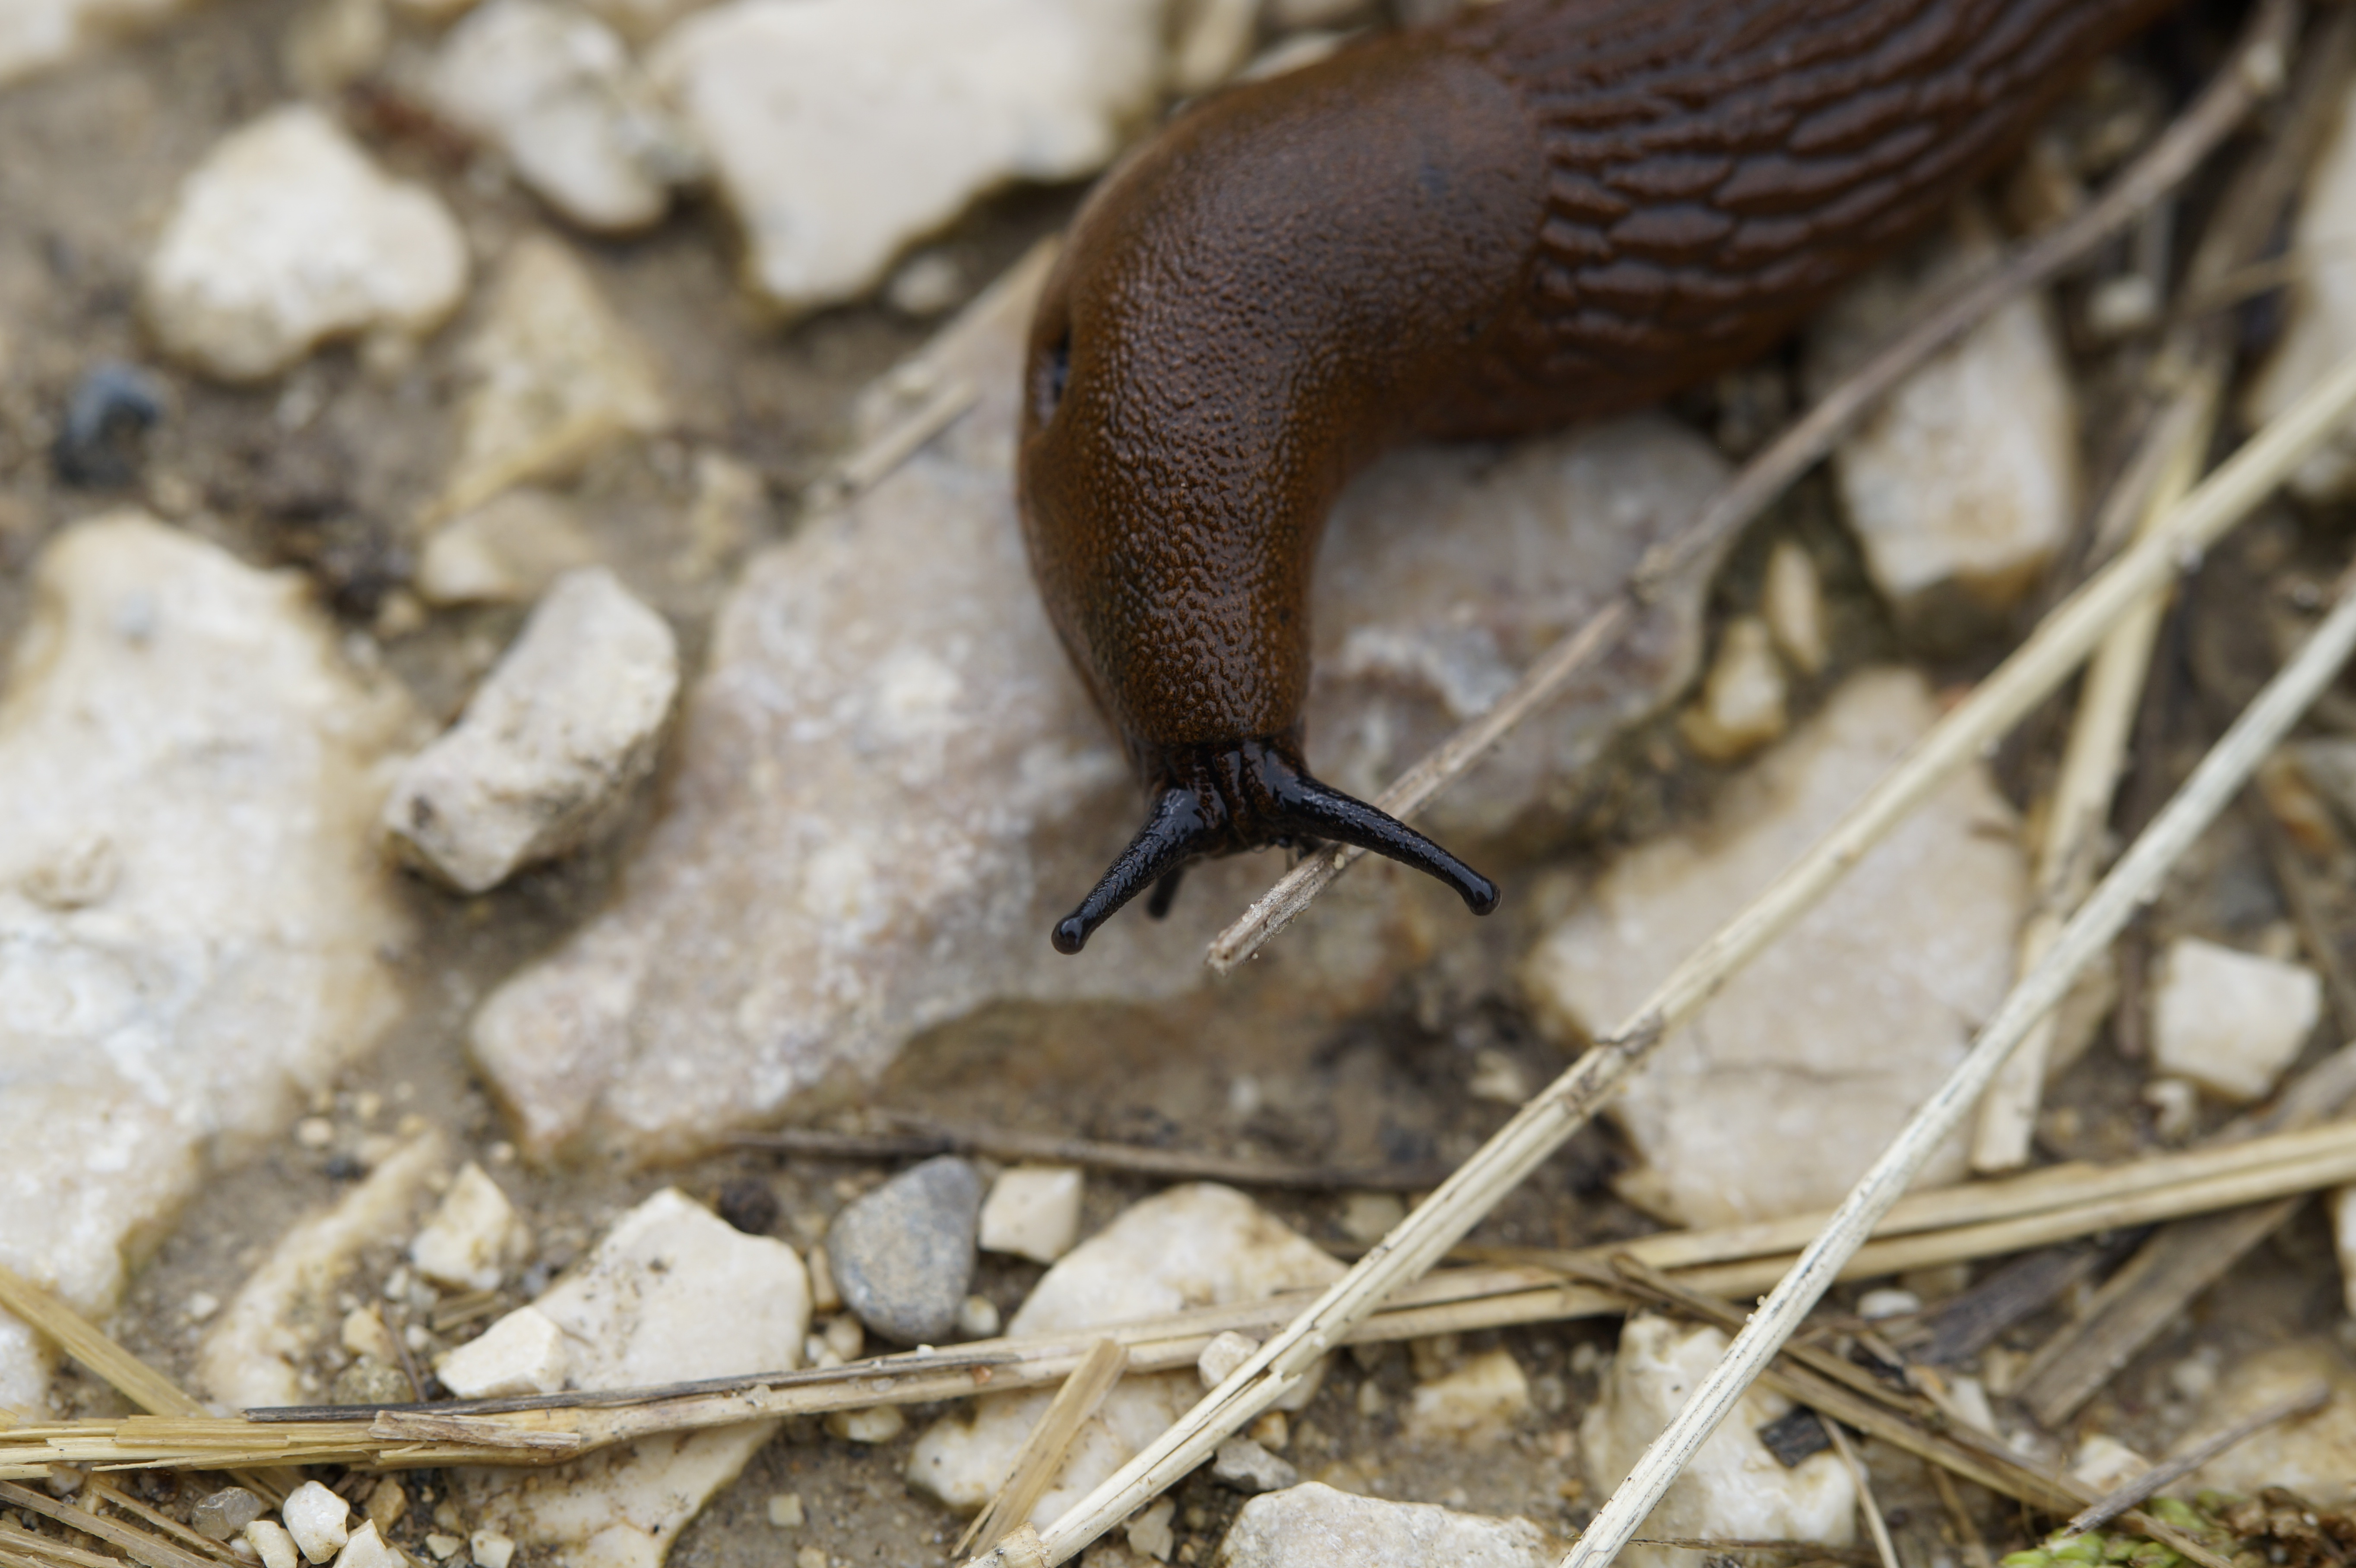
wildlife, brown, reptile, close, fauna, invertebrate, close up, mollusk, crawl, snail, head, away, slug, macro photography, slowly, probe, scaled reptile, snails and slugs